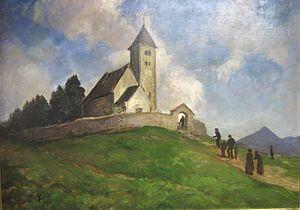
Rudolf Koller, né le 21 mai 1828 à Zurich et mort le 5 janvier 1905 dans la même ville, est un peintre suisse.